Leptochilus (wasp)

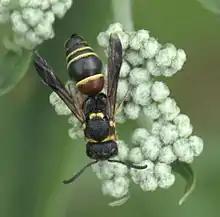
"Leptochilus republicanus"

Leptochilus is a large, mostly Holarctic genus of small sized potter wasps. The genus reaches its largest diversity in the Palearctic where there are more than 135 species belonging to 5 subgenera. However the division of The division of "Leptochilus" into subgenera can not be fully supported and the status of some of them is dubious.